Taguig Church

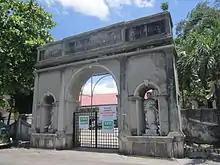
Arched entrance to the church

In 1571, the Spaniards subjugated mainland Luzon including Taguig through the Legazpi expedition. Between the years 1582 and 1583, Taguig became part of the and was under the headship of an , Captain Vergara. Taguig was eventually established as a separate town in 1587 and was declared a parish with St. Anne as its chosen patroness. Augustinian friars, Diego Alvarez and his assistant, Diego de Avila, were assigned to begin religious activities in Taguig.